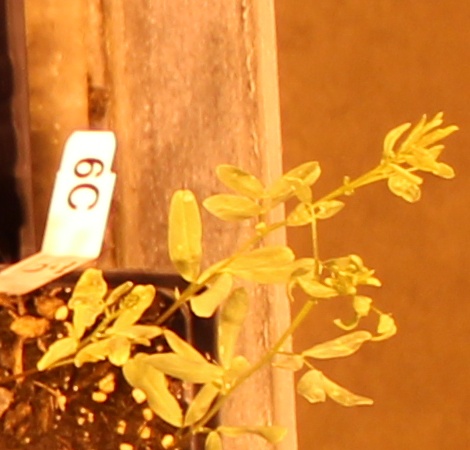
Label: Lentil